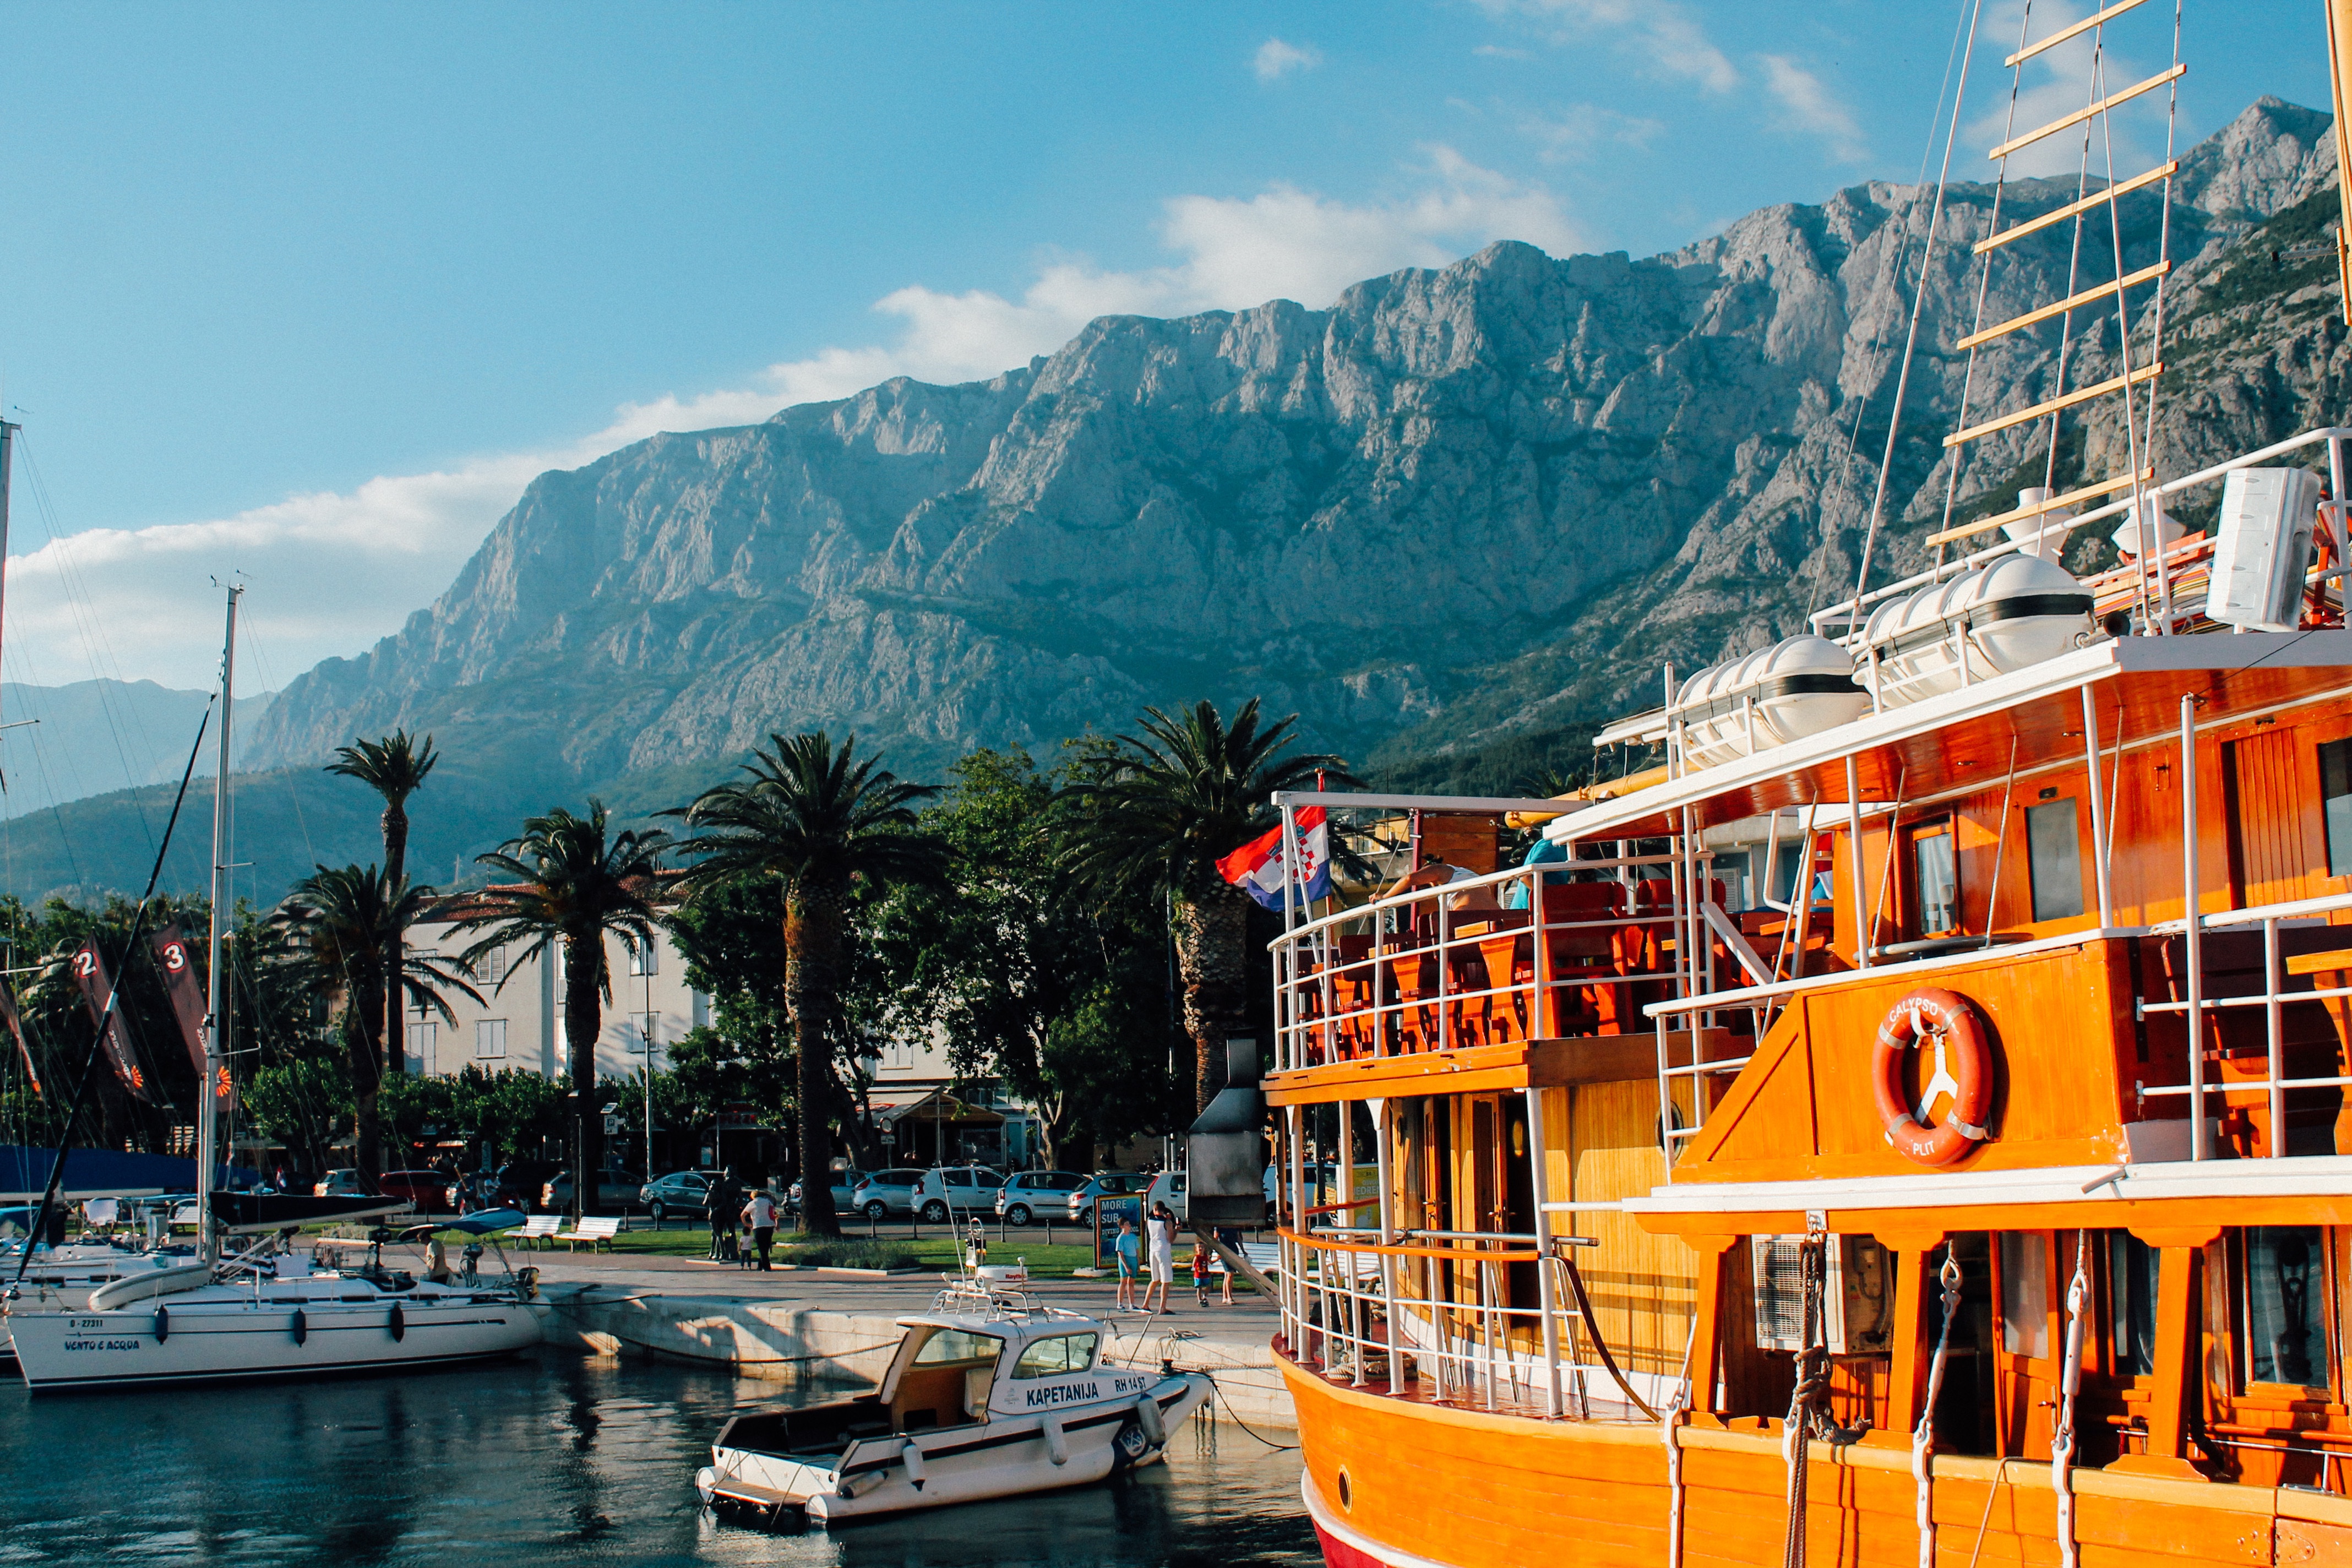
sea, town, vacation, travel, vehicle, tourism, resort